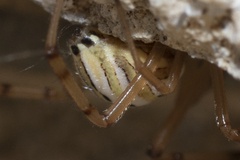
Species: Lactrodectus_hesperus